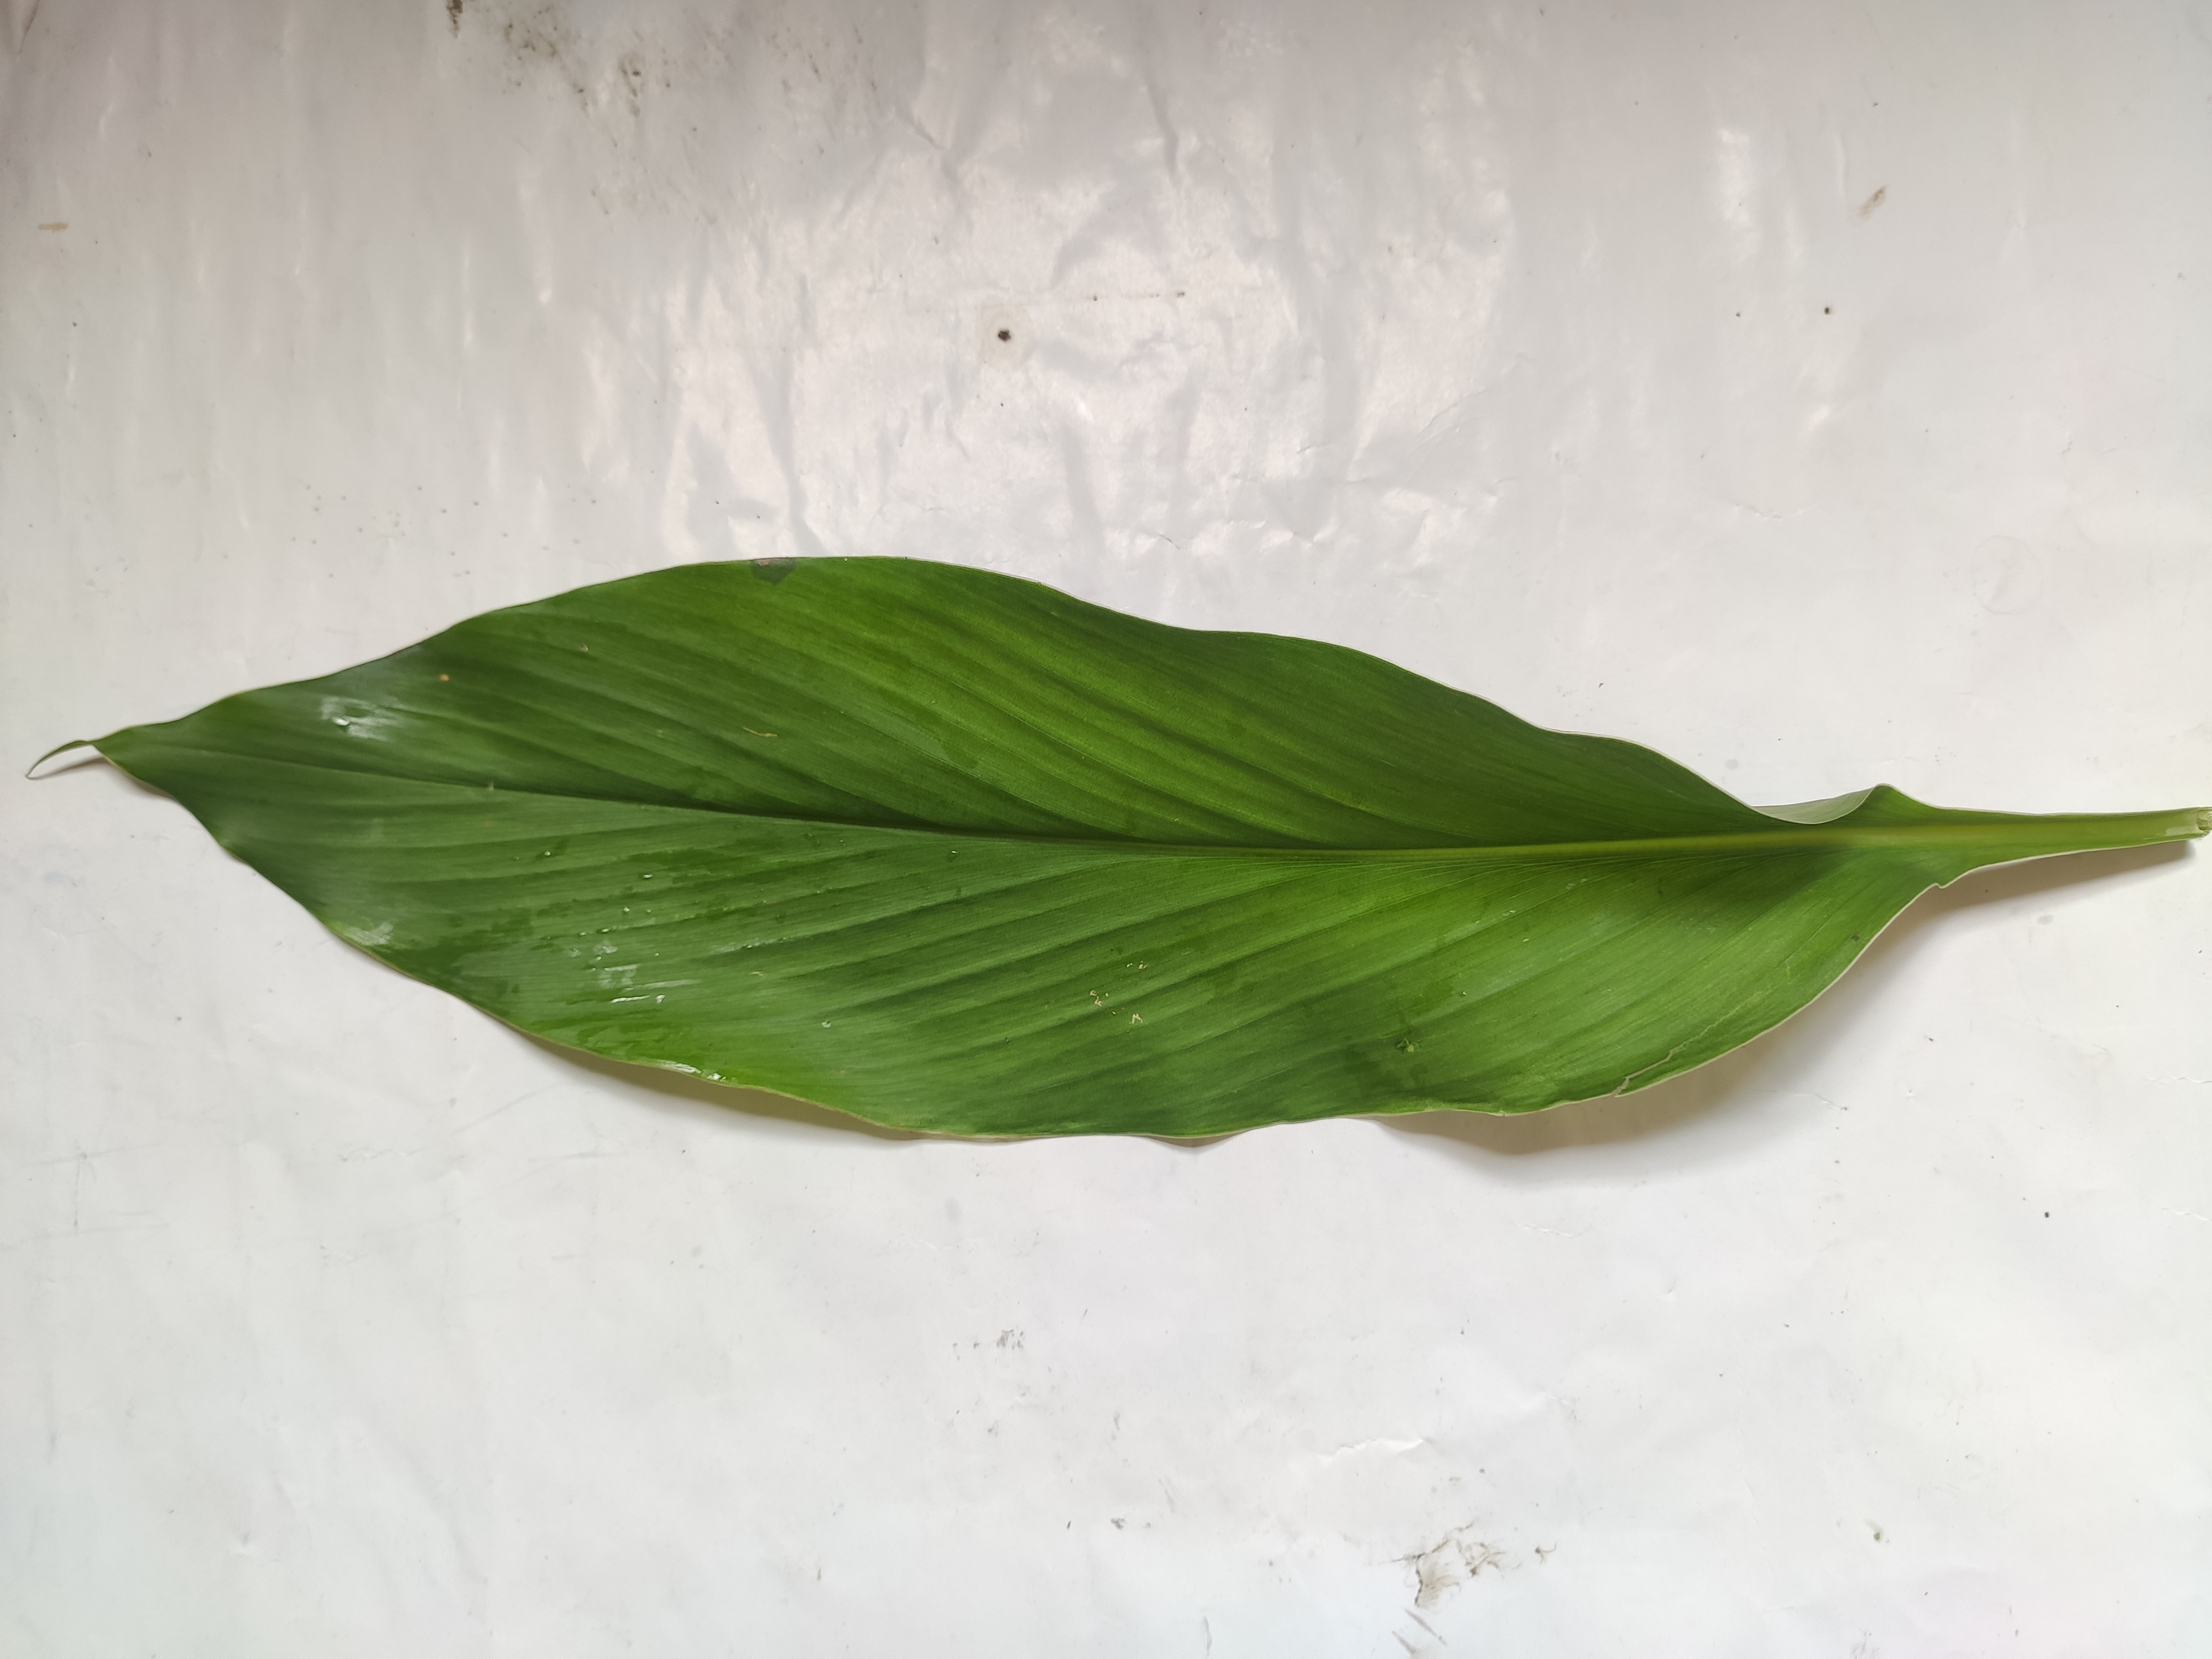
Label: Healthy_Leaf